Stoplogs

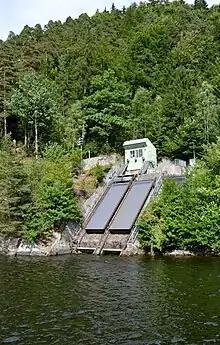
Stoplogs of a hydro power plant which can close the water flow to the turbine

Stoplogs are modular in nature, giving the operator of a gated structure the ability to control the water level in a channel by adding or removing individual stoplogs. A gate may make use of one or more "logs". Each log is lowered horizontally into a space or bay between two grooved piers referred to as a stoplog check. In larger gate structures, there will be multiple bays in which stoplogs can be placed to better control the discharge through the structure.